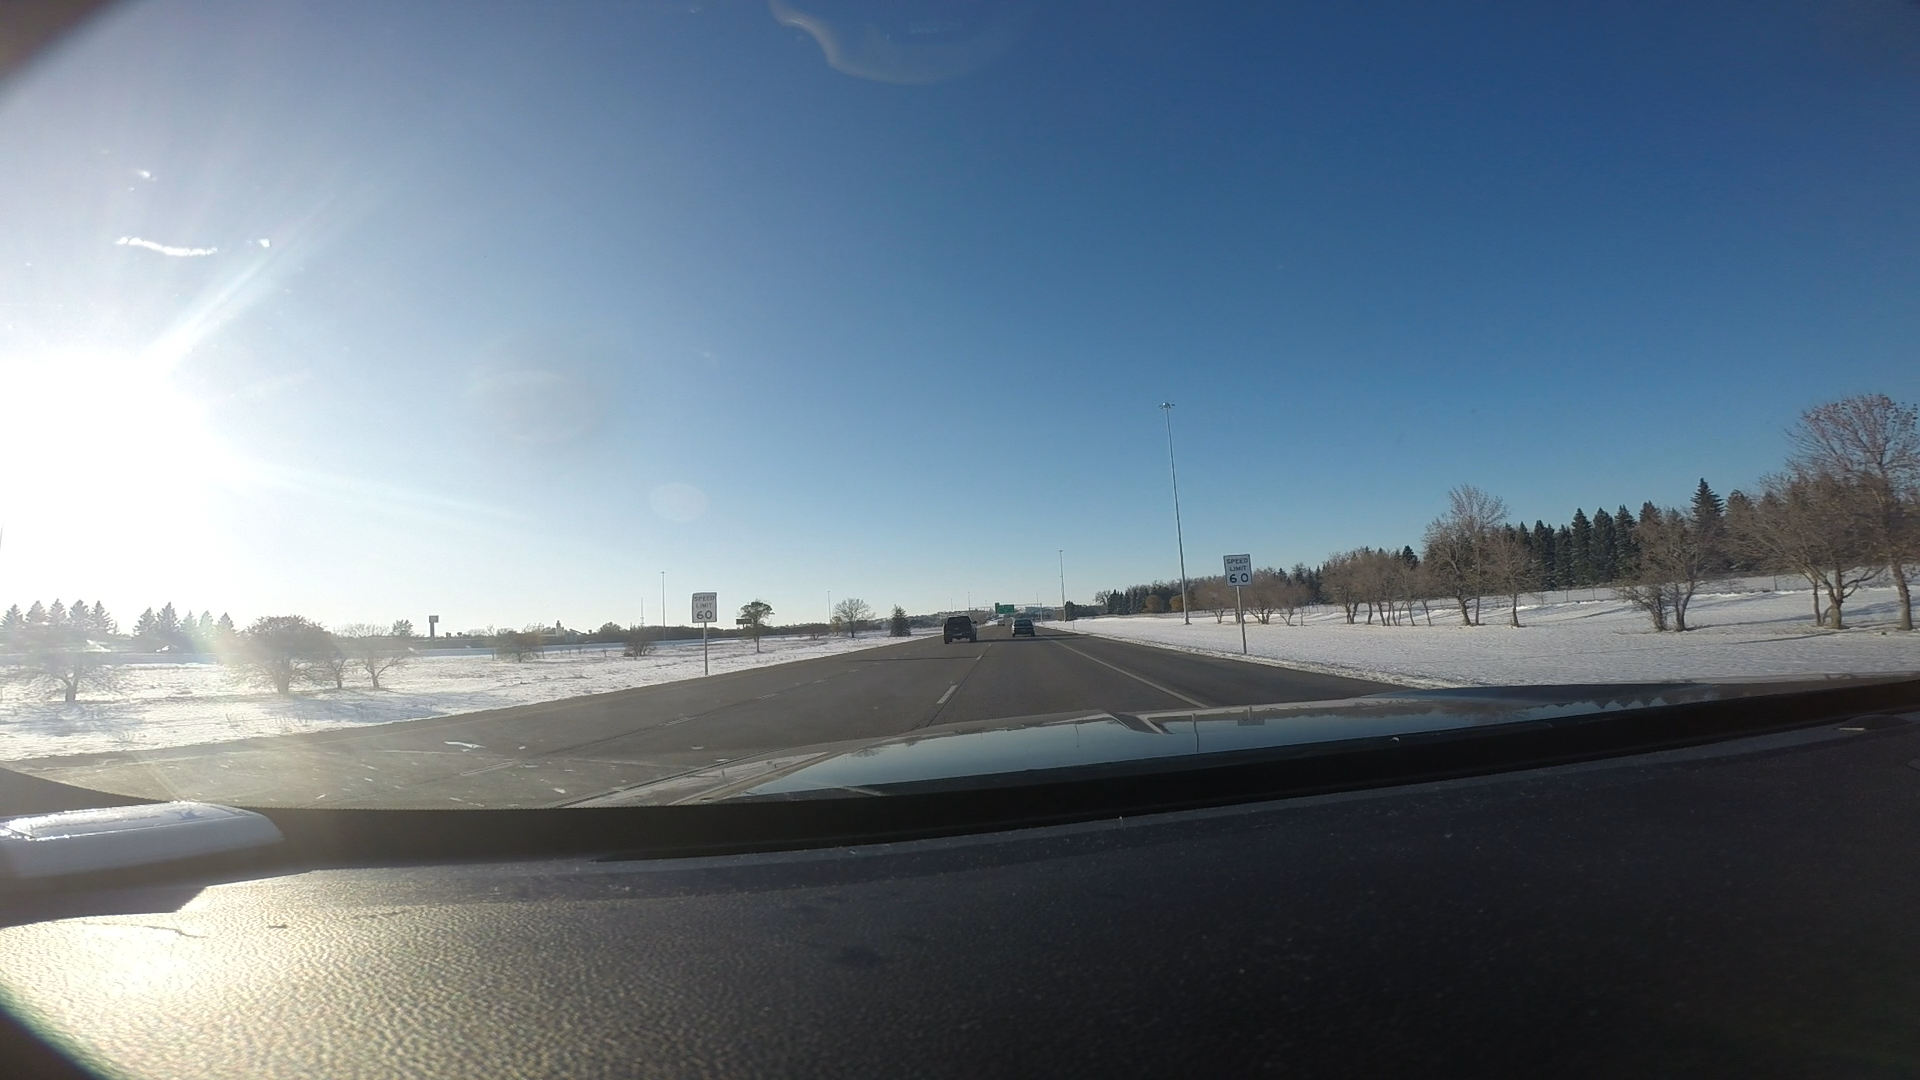
Speed limit sign label: mph60